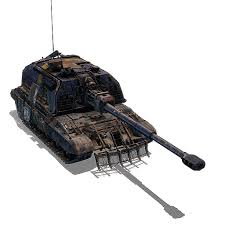
Label: Self Propelled Artillery